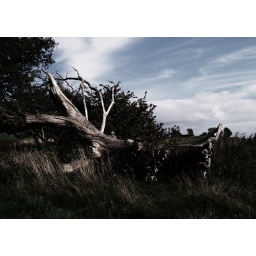
A tree fell in a field